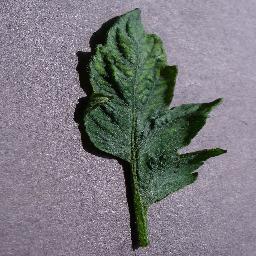
Label: Tomato___Tomato_mosaic_virus